Neeleeswaram

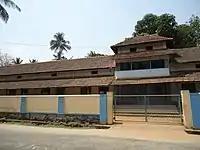
SNDP High School Neeleeswaram

Glps Neeleeswaram is a Primary only School in Kalady Village of Angamaly. It was established in the year 1950 and the school management is Department of Education. It's a Malayalam medium, co-educational school.